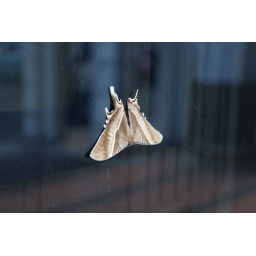
large tropical butterfly on the window of a bank on Jalan Ahmad Yani in central Medan, Sumatra.